Ceiling fan

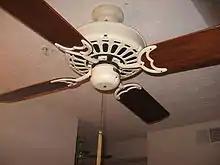
Casablanca Fan Co. "Delta" ceiling fan from the early 1980s

Due to this renewed commercial success using ceiling fans effectively as an energy conservation application, many American manufacturers also started to produce, or significantly increase the production of, ceiling fans. In addition to the imported Encon ceiling fans, the Casablanca Fan Company was founded in 1974. Other American manufacturers of the time included the Hunter Fan Co. (which was then a division of Robbins & Myers, Inc), FASCO (F. A. Smith Co.), and Emerson Electric; which was often branded as Sears-Roebuck. Smaller, short-lived companies include NuTone, Southern Fan Co., A&G Machinery Co., Homestead, Hallmark, Union, Lasko, and Evergo.